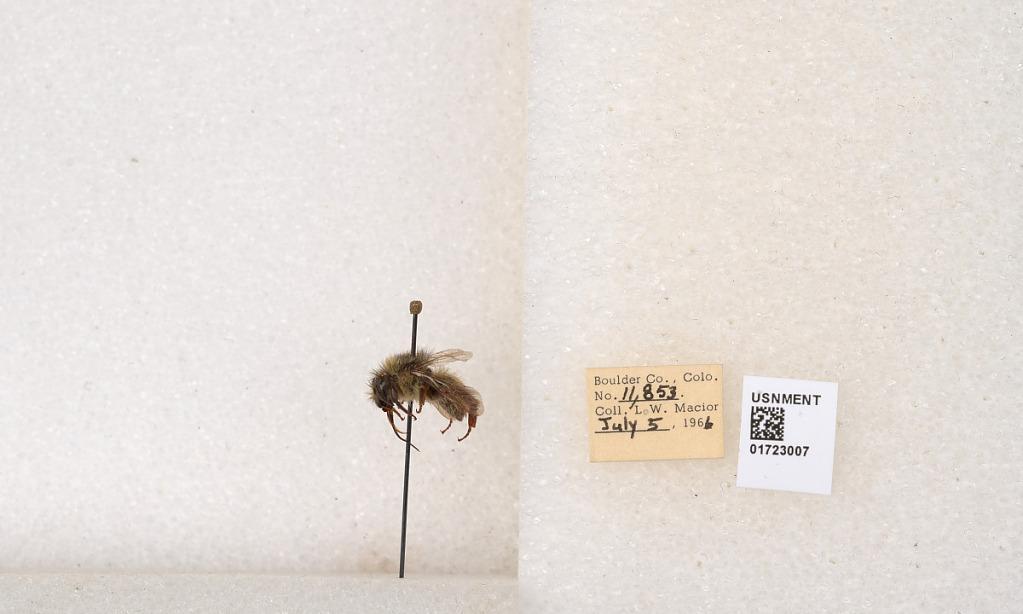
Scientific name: Bombus flavifrons Cresson
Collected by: L. Macior
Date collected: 1966-7-5
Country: United States
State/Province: Colorado
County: Boulder
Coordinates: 40.0925, -105.358